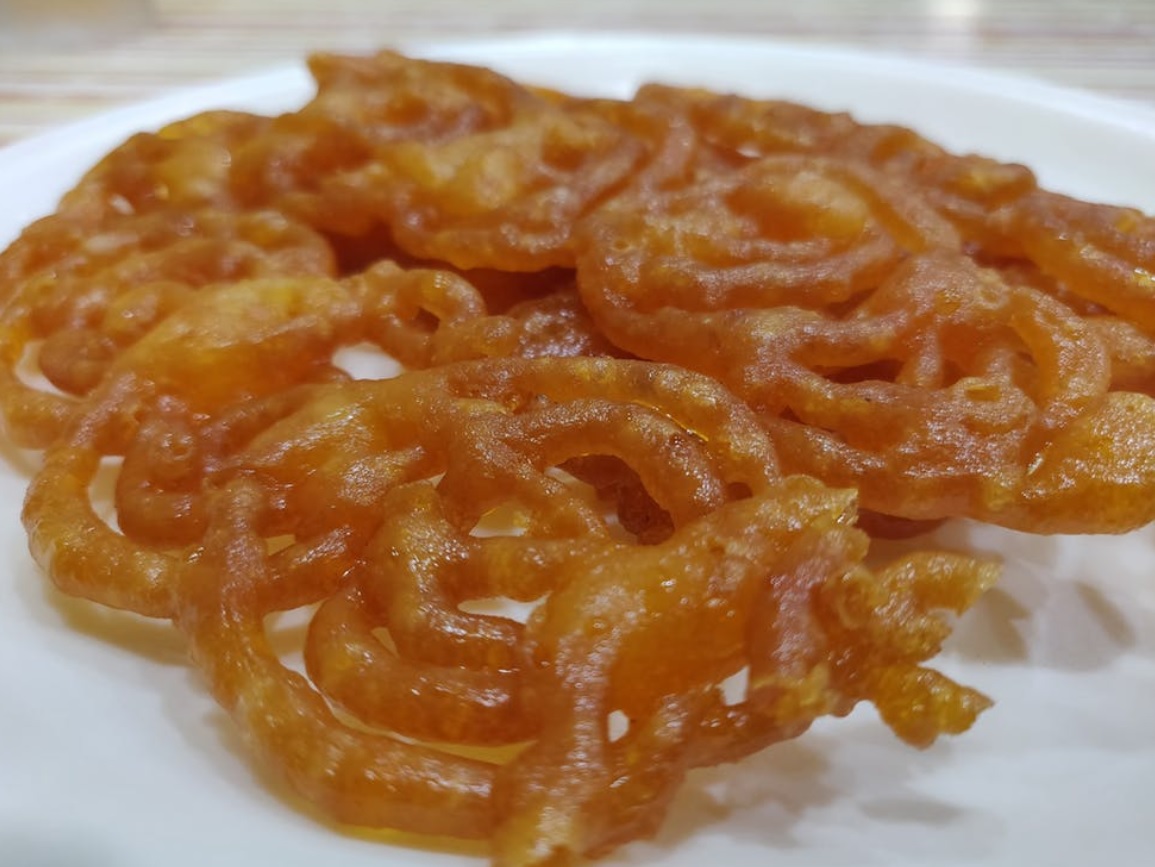
Dish: jalebi